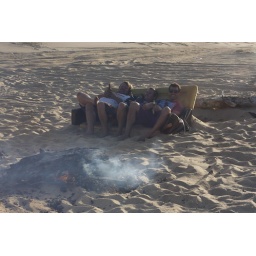
Came across these guys on stockton beach sitting on an old lounge around a fire on a 30+ degree day.